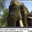
Label: elephant